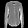
Label: Shirt